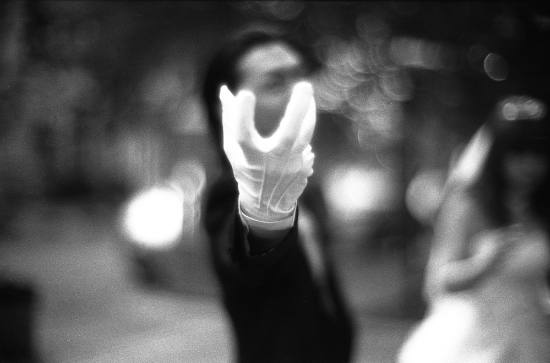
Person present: Yes